Scottish people

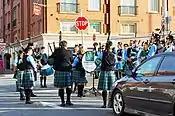
The province of Nova Scotia, where over 30% of the population are of Scottish origin.

In the 2013 American Community Survey 5,310,285 identified as Scottish and 2,976,878 as of Scots-Irish descent.